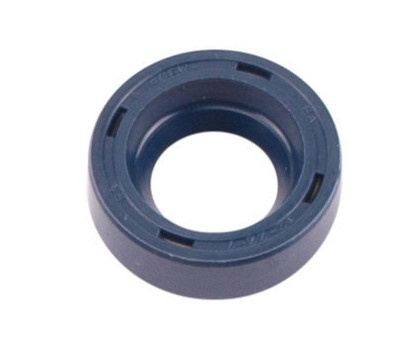
Keerring 10 18 5 KAS
Brand: Fahrradzubehor.de
BAC 10184 Wasserpumpe Minarelli unter anderem. Aerox
Category: Home & Garden > Lawn & Garden > Outdoor Power Equipment Accessories > Pressure Washer Accessories > Straps